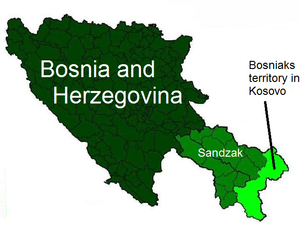
Carte de la Grande Bosnie Polski: Mapa Wielkiej Bośni
La Grande Bosnie, en bosniaque Velika Bosna, est un concept lié au nationalisme bosniaque. Il désigne un État bosniaque qui engloberait tous les territoires possédant une population importante de Bosniaques.